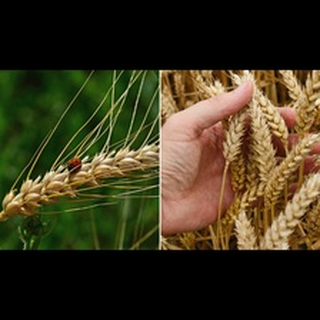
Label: wheat_blast